Rani of Jhansi

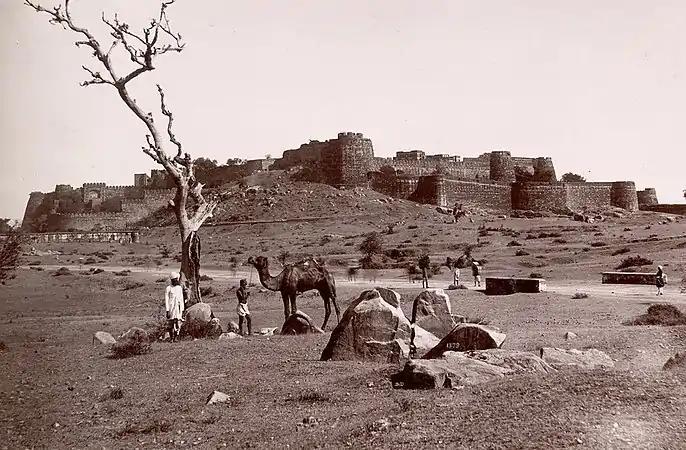
A black and white photograph showing a large fortress on a hill

It is presumed that Baji Rao brought Manikarnika to the attention of Gangadhar Rao, the old raja (king) of Jhansi who had no children and greatly desired an heir. The ambitious Moropant accepted the unexpectedly prestigious marriage offer, and the couple wed, according to Indian sources, in May 1842. If the traditional Indian chronology is correct, Manakarnika would have been seven years old, and the marriage would not have been consummated until she was fourteen. Accorded the name Lakshmi, after the Hindu goddess, she was thereafter known as the Rani Lakshmibai. Both Indian and British sources portray Gangadhar Rao as an apolitical figure uninterested in rulership—thus increasing the scope for depicting the Rani's leadership abilities—but while British sources characterise him as debauched and imbecilic, Indian sources interpret these traits as evidence of his cultured nature. According to popular legend, he turned a blind eye to Rani Lakshmibai's equipping and training of an armed all-female regiment, but if it existed, it was probably formed after Gangadhar Rao's death.